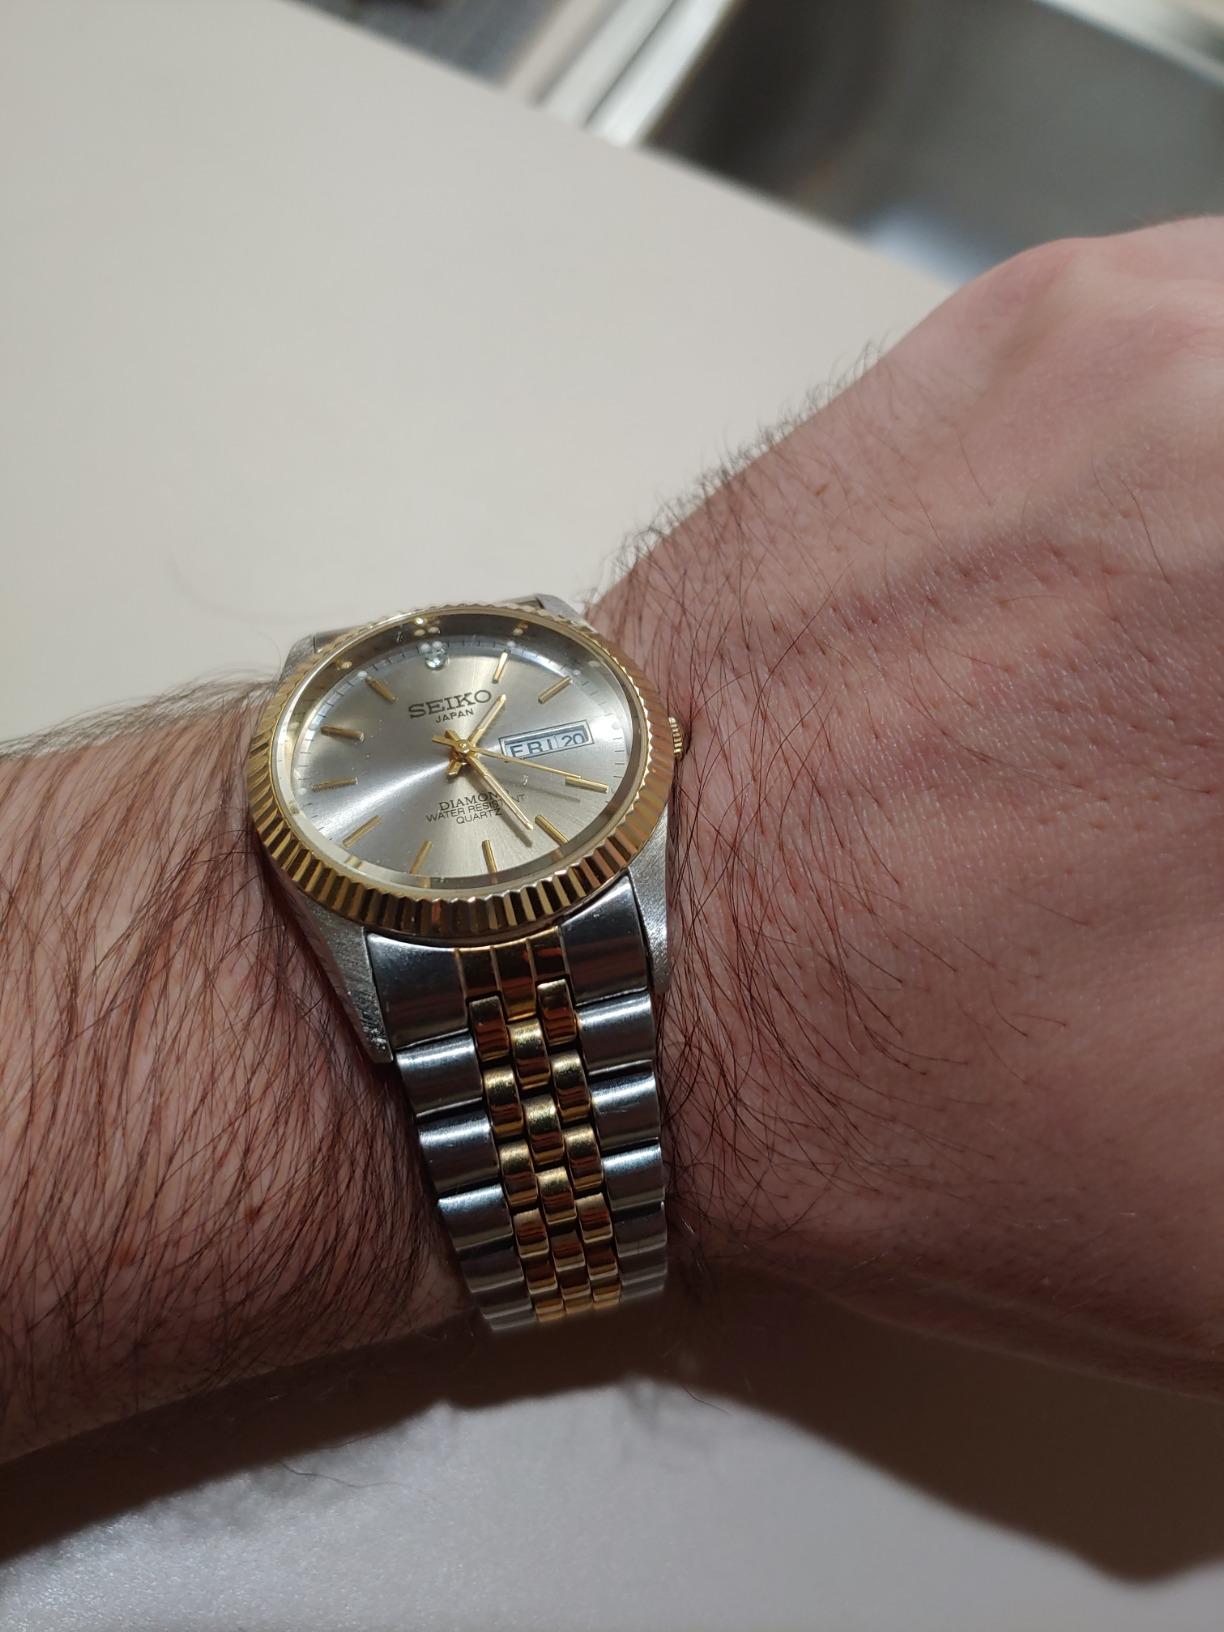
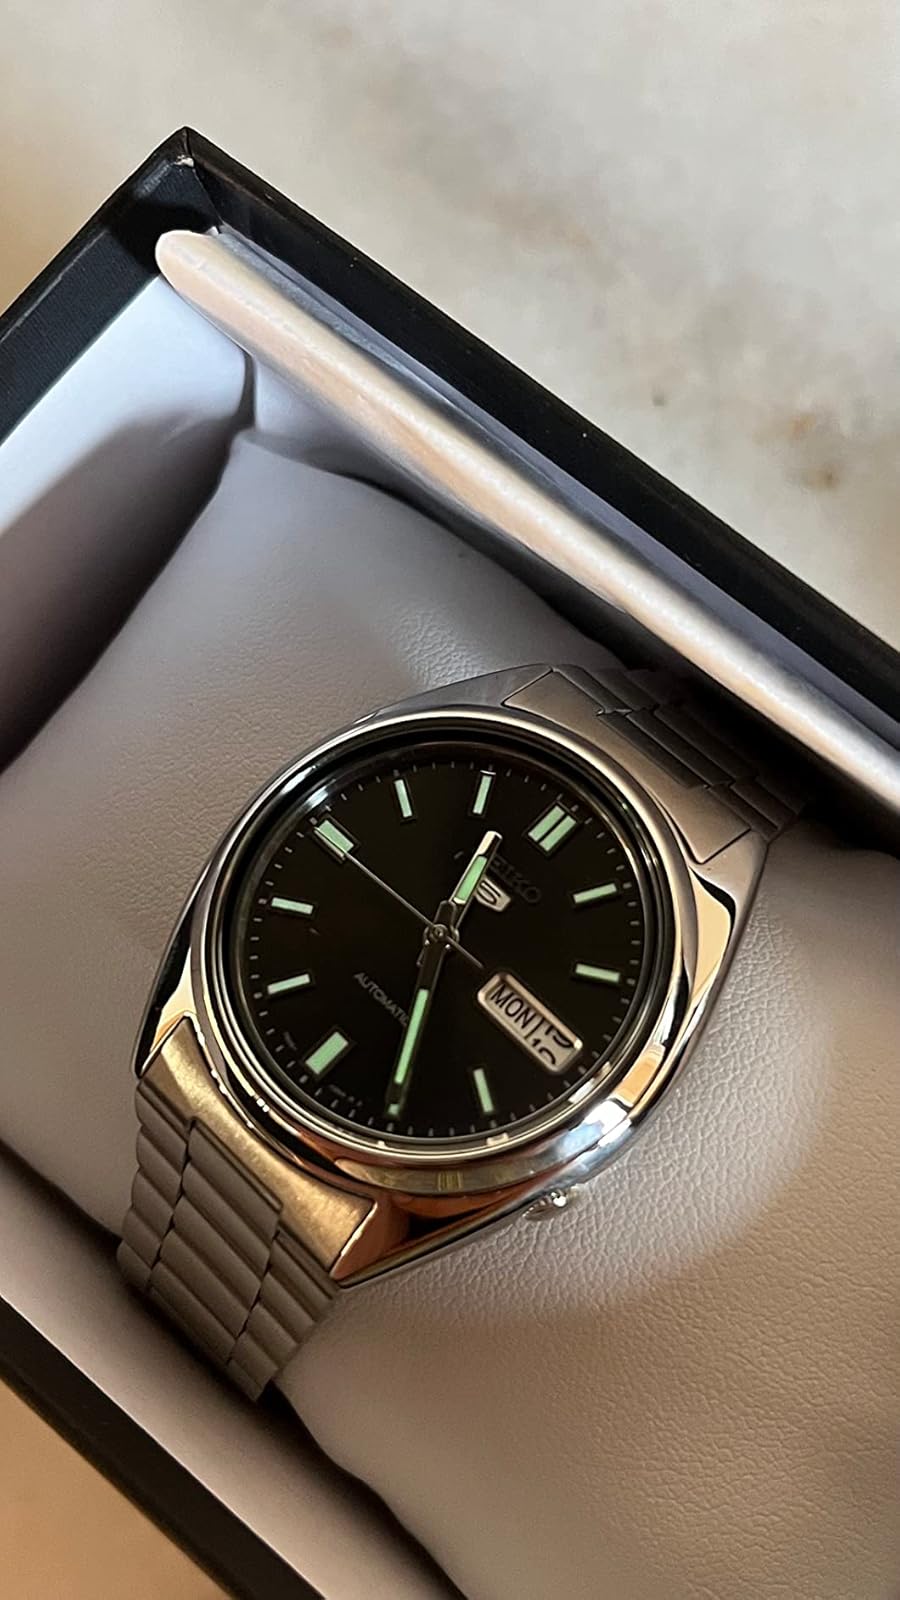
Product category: accessories_watch
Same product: no